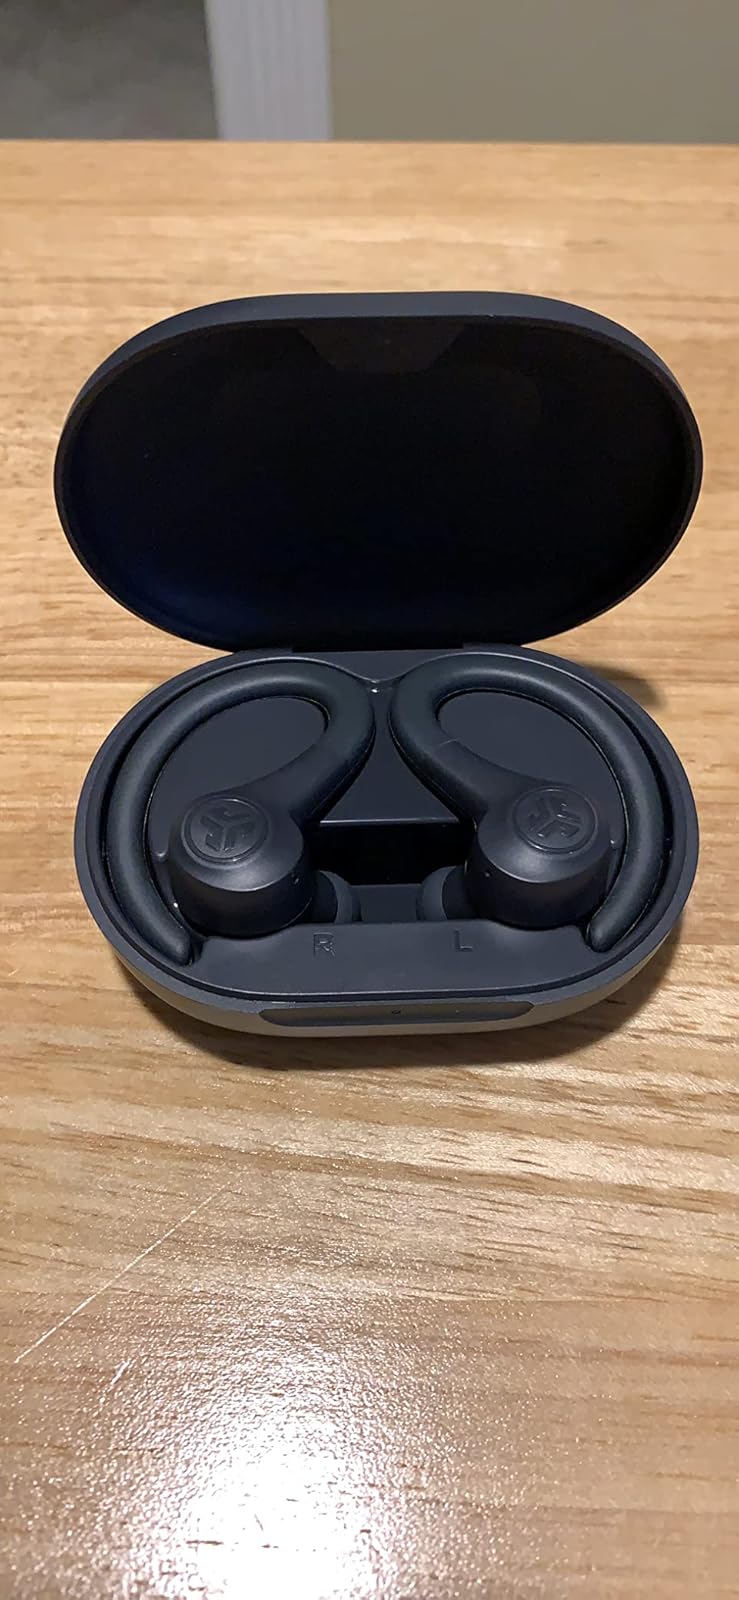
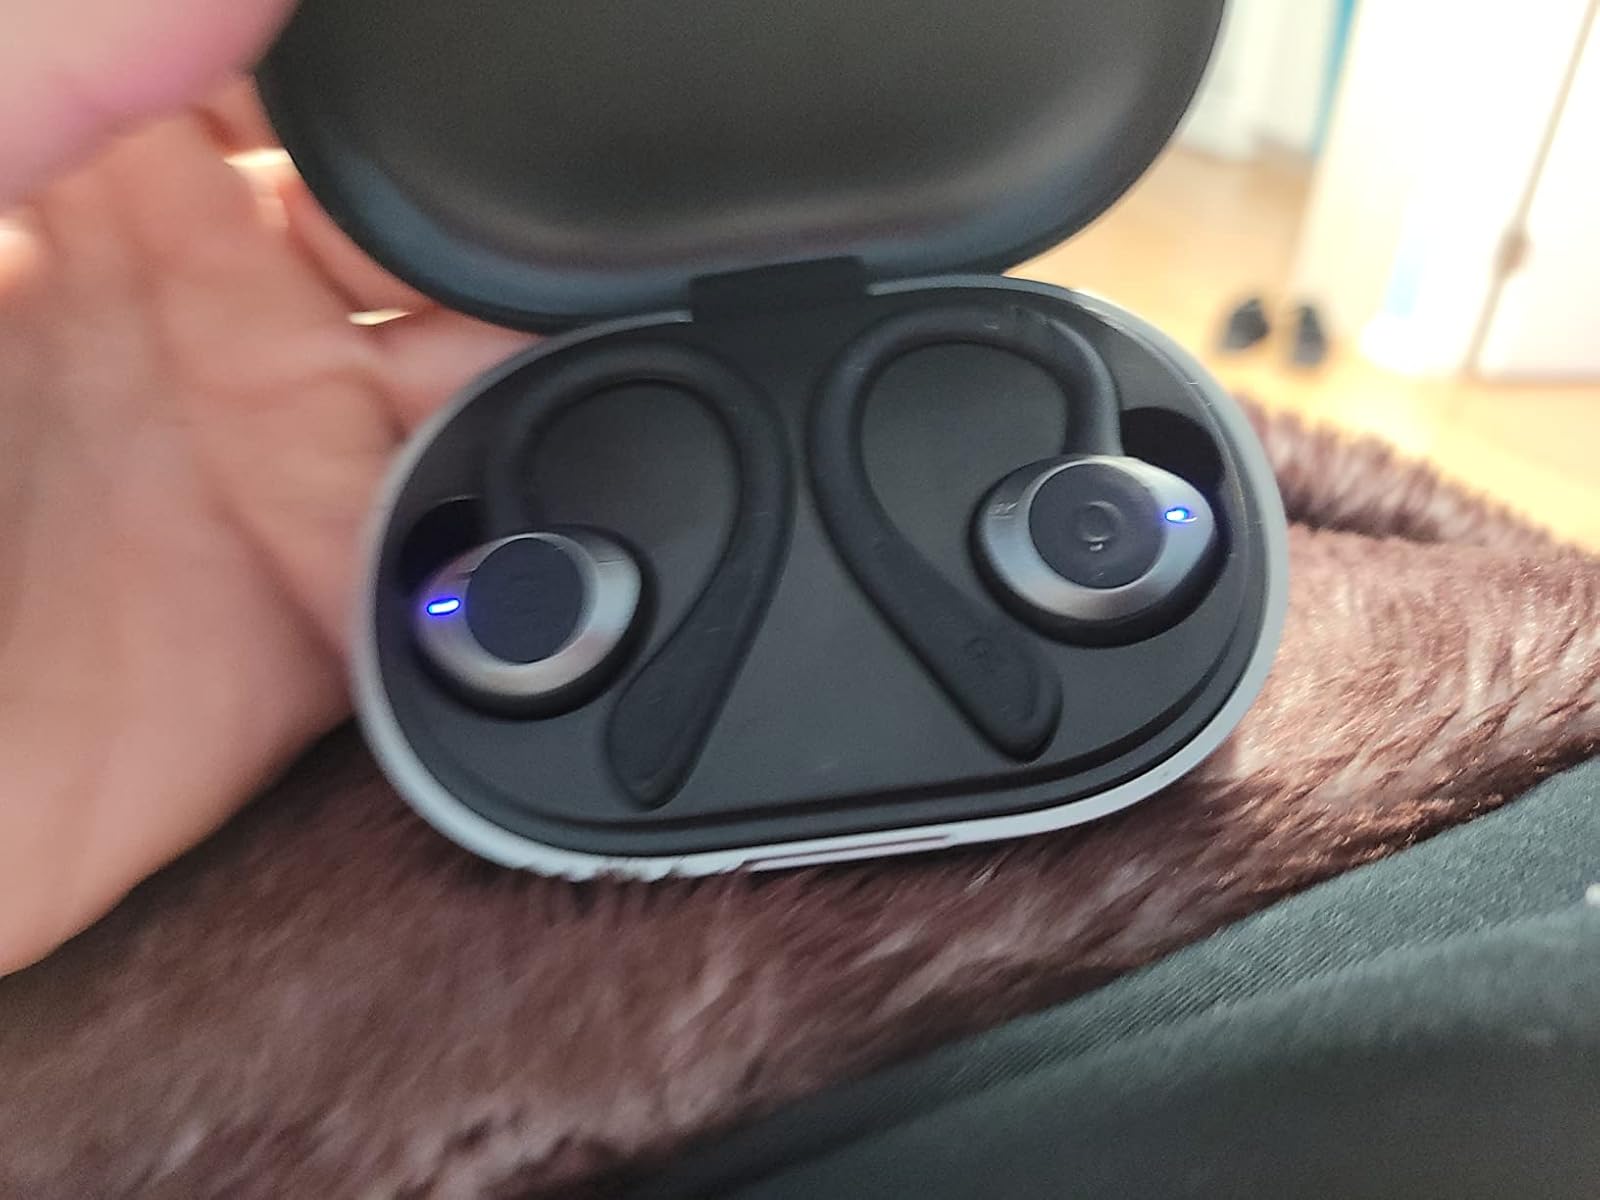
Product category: earbuds
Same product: no